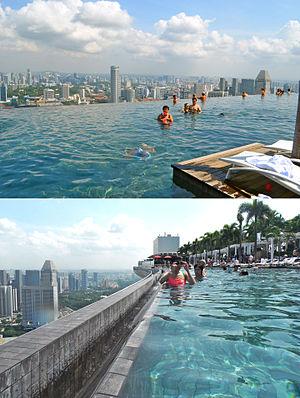
Montage de la piscine à débordement de Marina Bay Sands
Une piscine à débordement est un type de piscine ou de miroir d'eau conçu pour donner l'illusion que la piscine fait partie à part entière du bassin où elle se trouve. Sur une face avec une vue dégagée sur l'horizon, l'eau débordant du bassin principal est récupérée en contrebas dans une gouttière d'évacuation, les bordures du bassin étant masquées. Jusqu'à un tiers plus cher qu'une piscine traditionnelle, ce type de piscine est souvent associé au luxe.